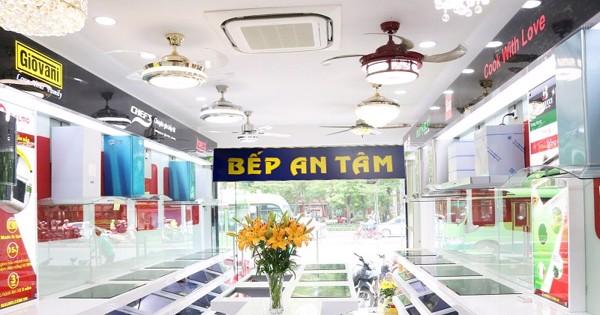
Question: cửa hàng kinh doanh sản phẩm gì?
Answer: cửa hàng kinh doanh đồ dùng gia dụng trong bếp